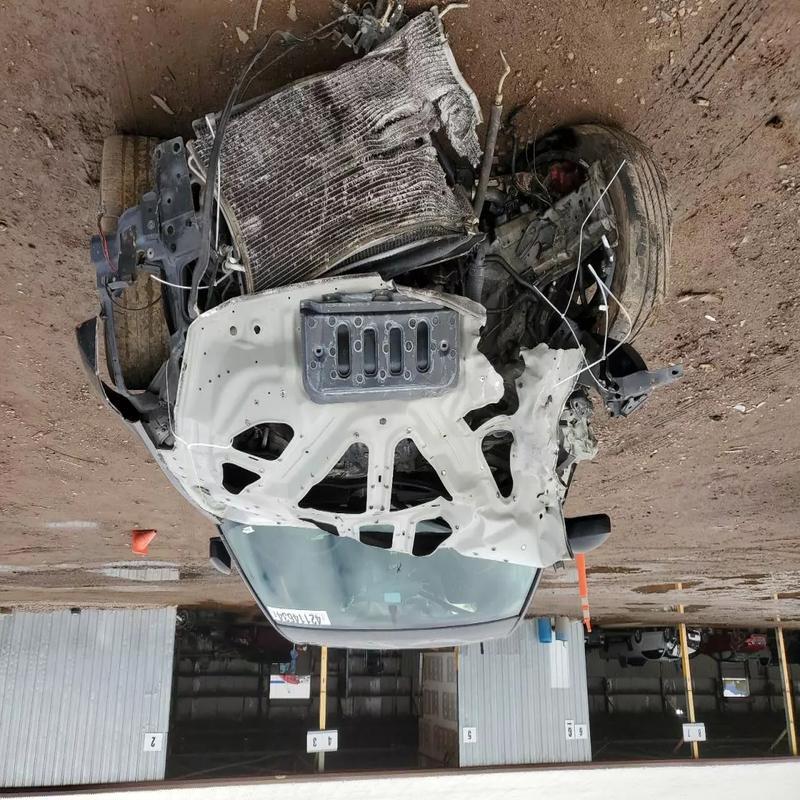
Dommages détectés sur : plaque d'immatriculation avant, pare-choc avant, feu avant droit, feu avant gauche, capot, pare-brise avant, aile avant droite, aile avant gauche, porte avant droite, porte avant gauche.
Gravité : majeur